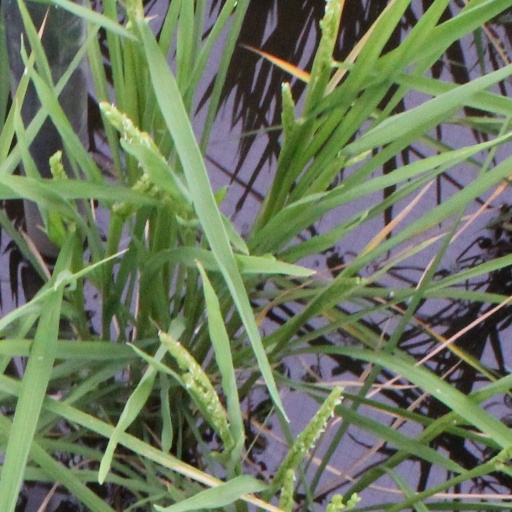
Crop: rice